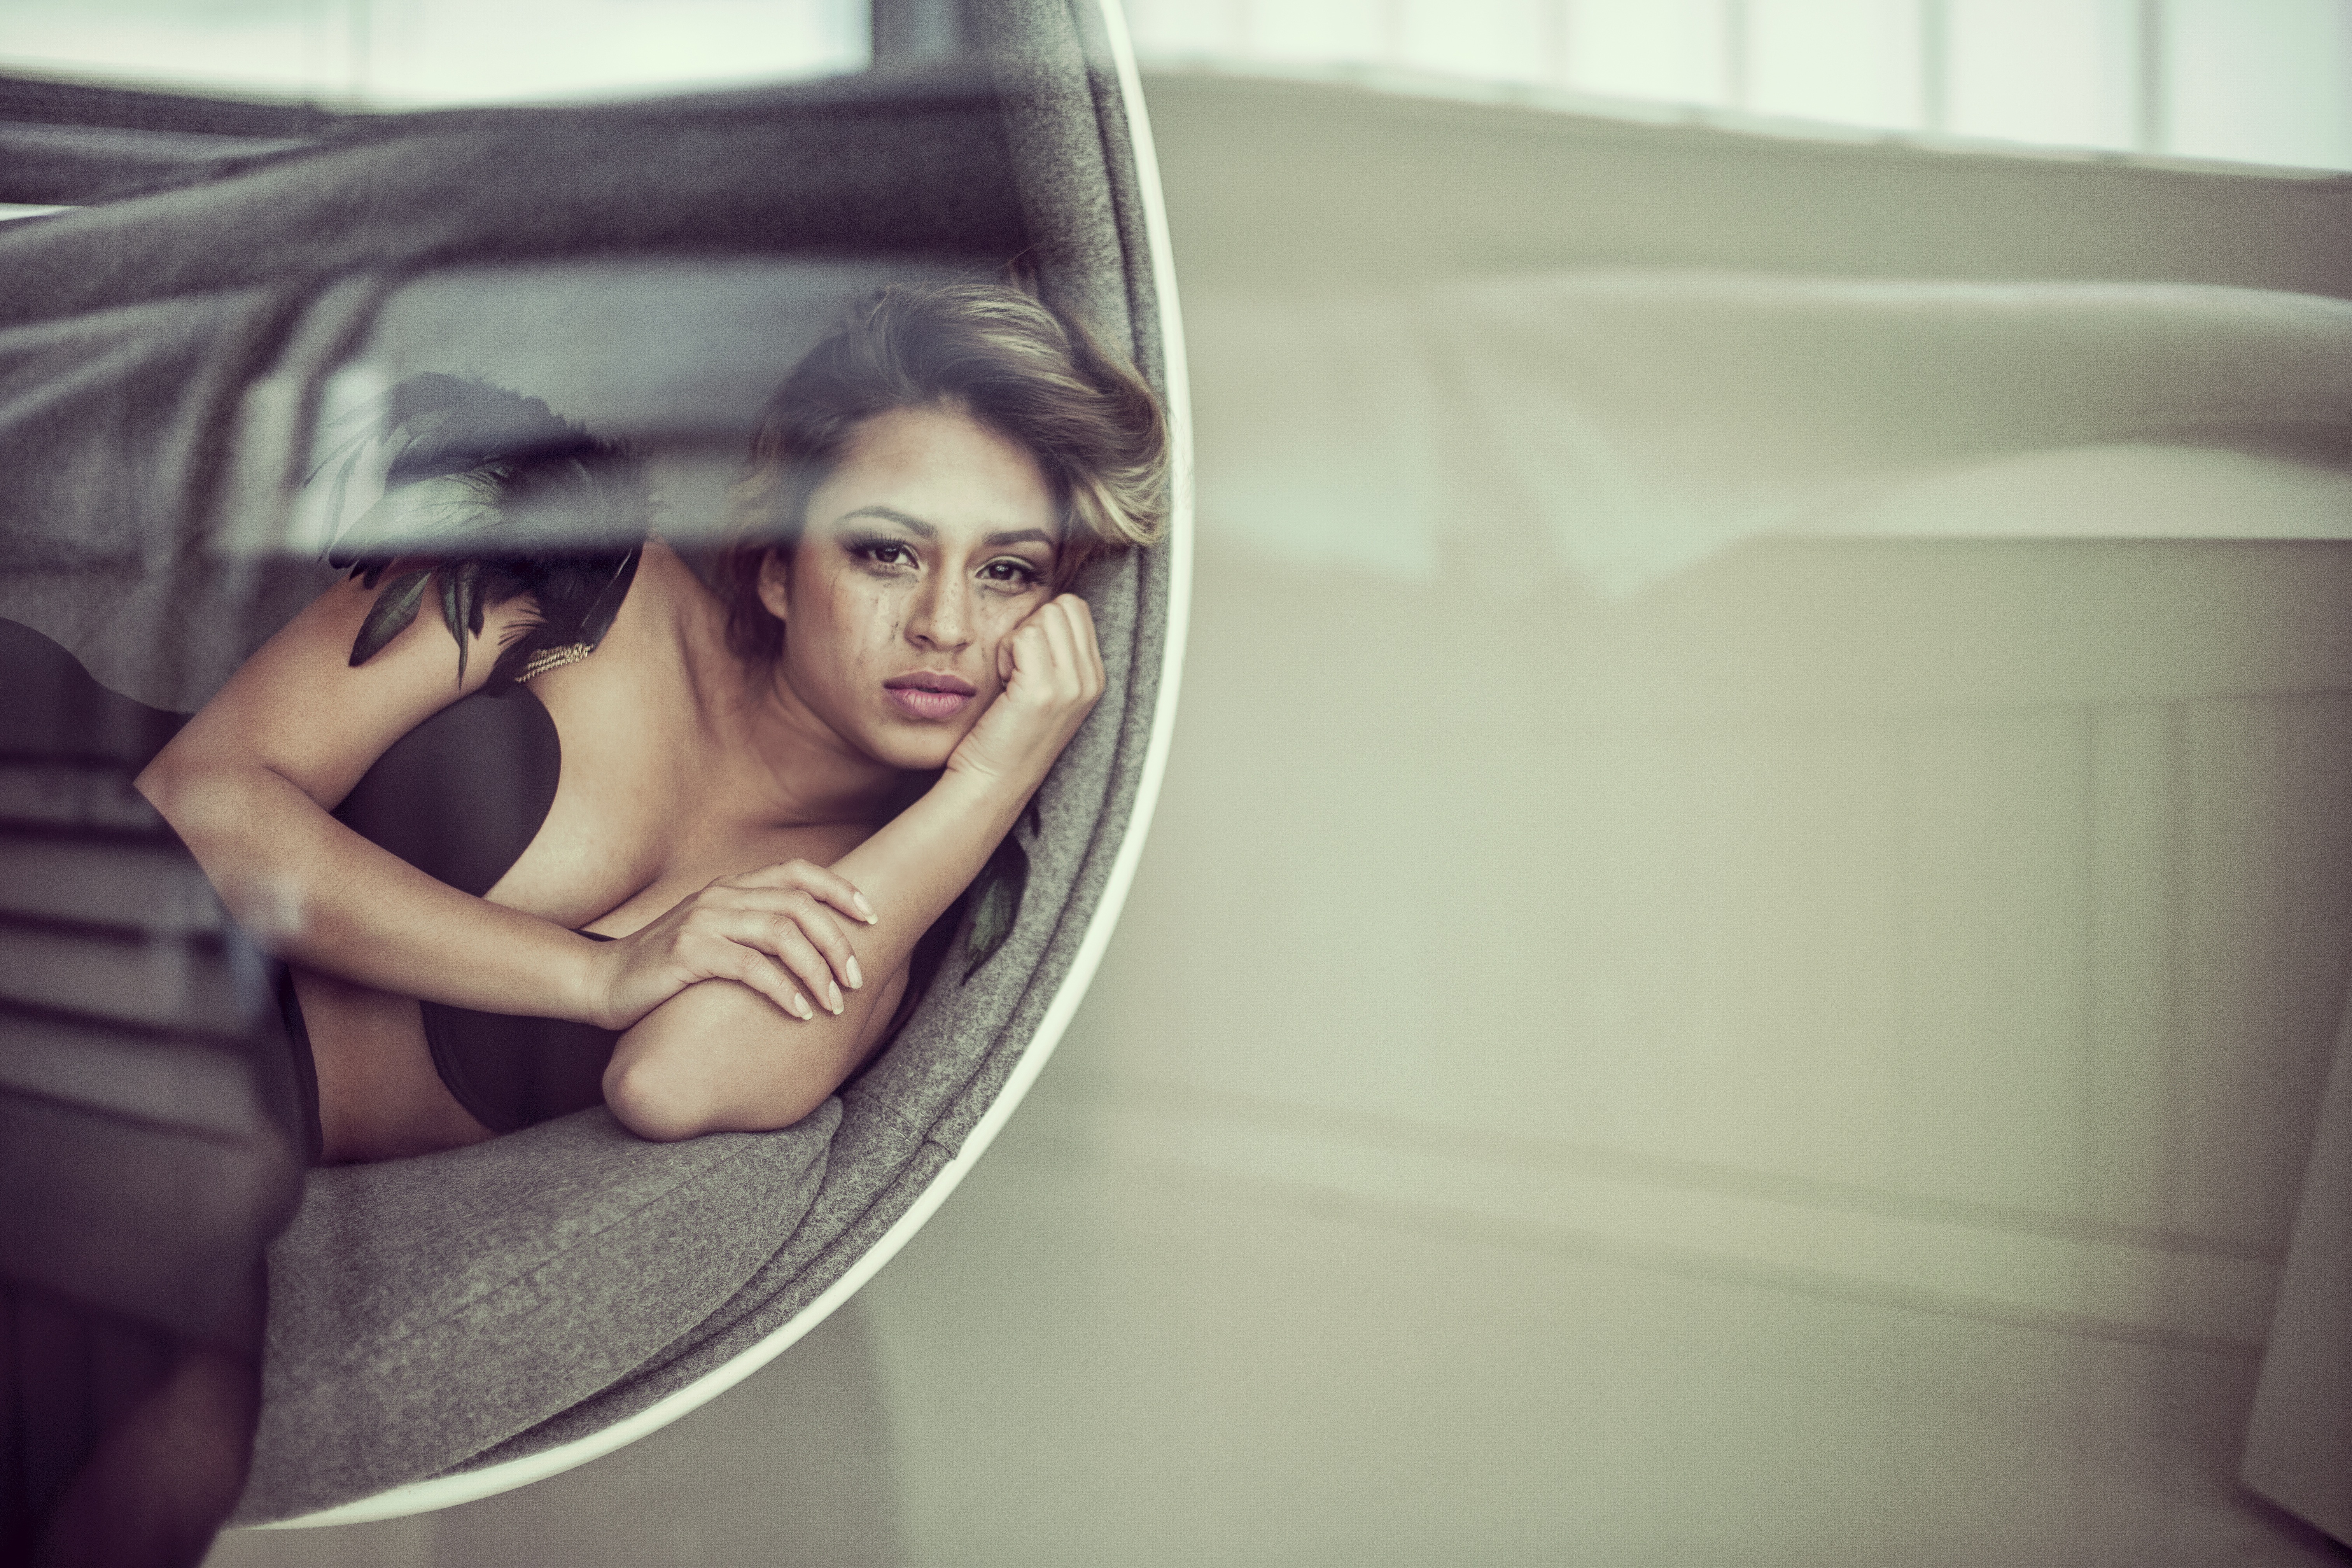
person, girl, woman, hair, white, photography, female, brunette, portrait, model, young, studio, makeup, sad, eye, glasses, photograph, skin, snapshot, beauty, expression, image, lying, crying, attractive, emotion, adult, depression, unhappy, bra, photo shoot, portrait photography, vision care